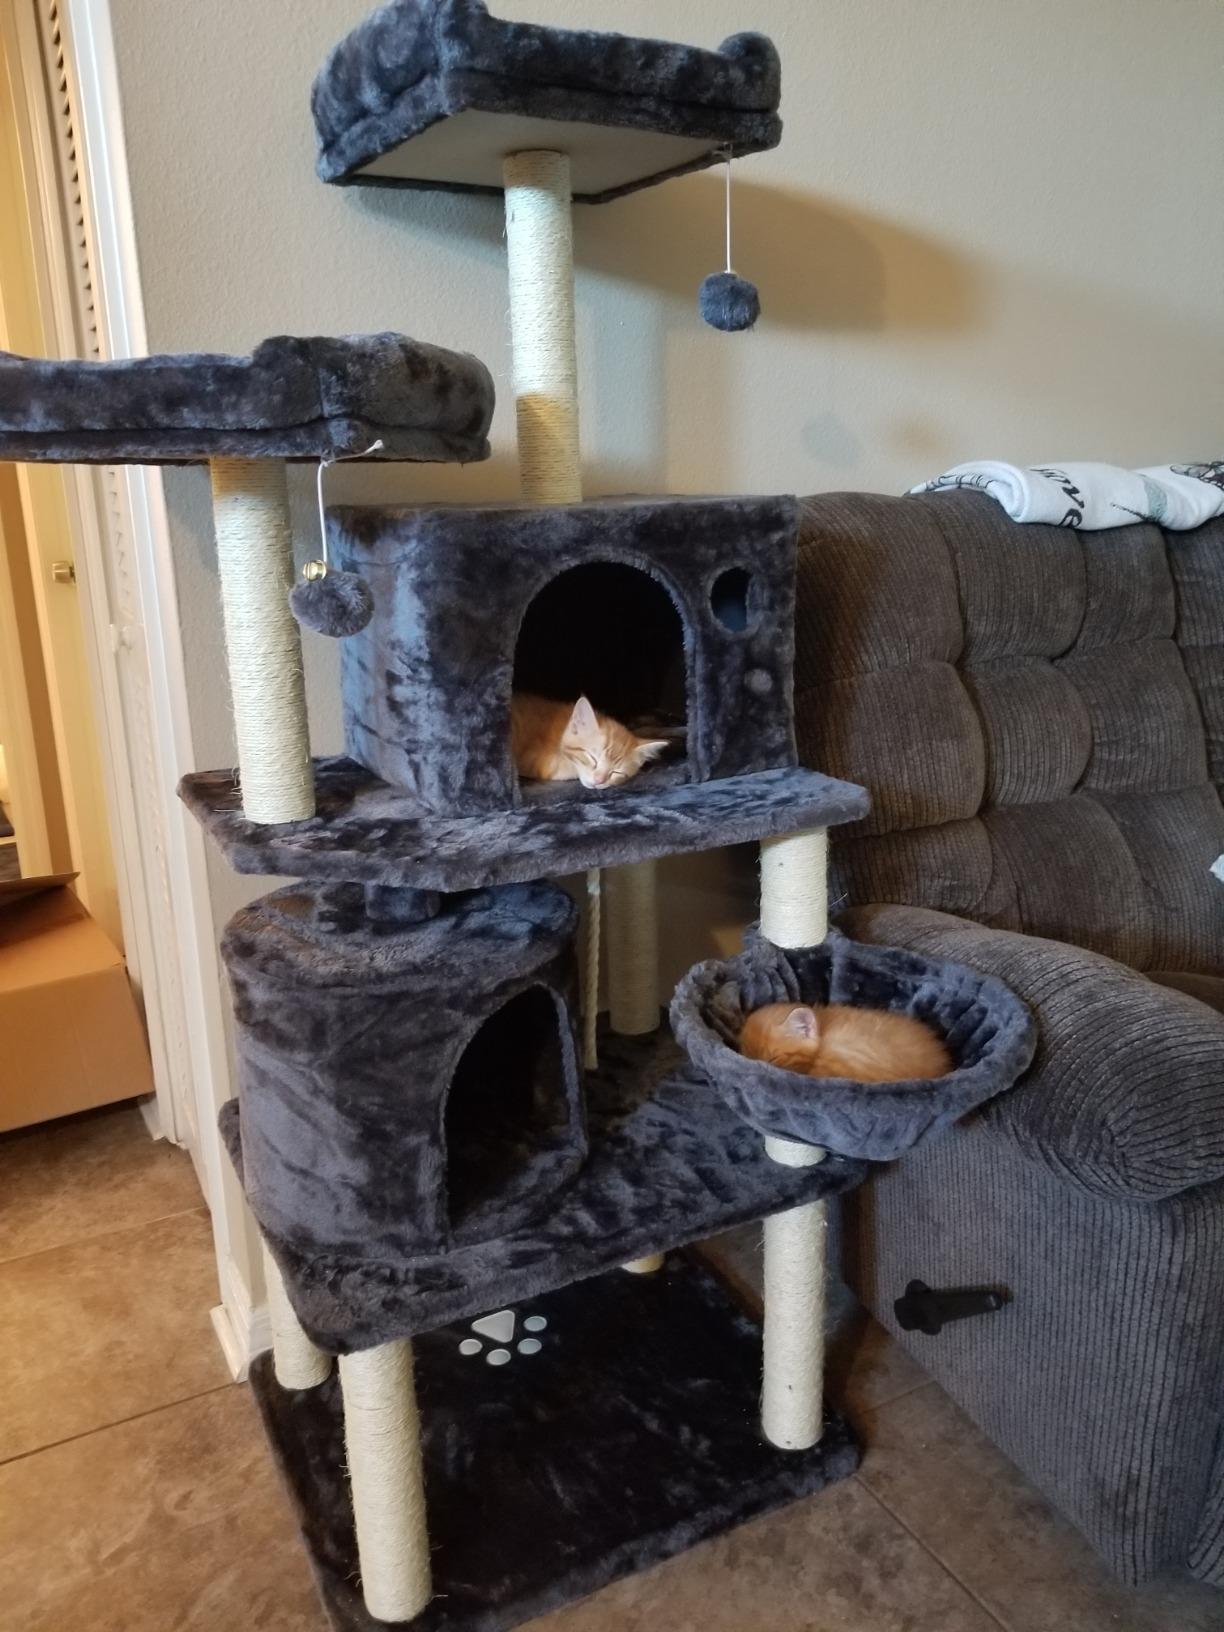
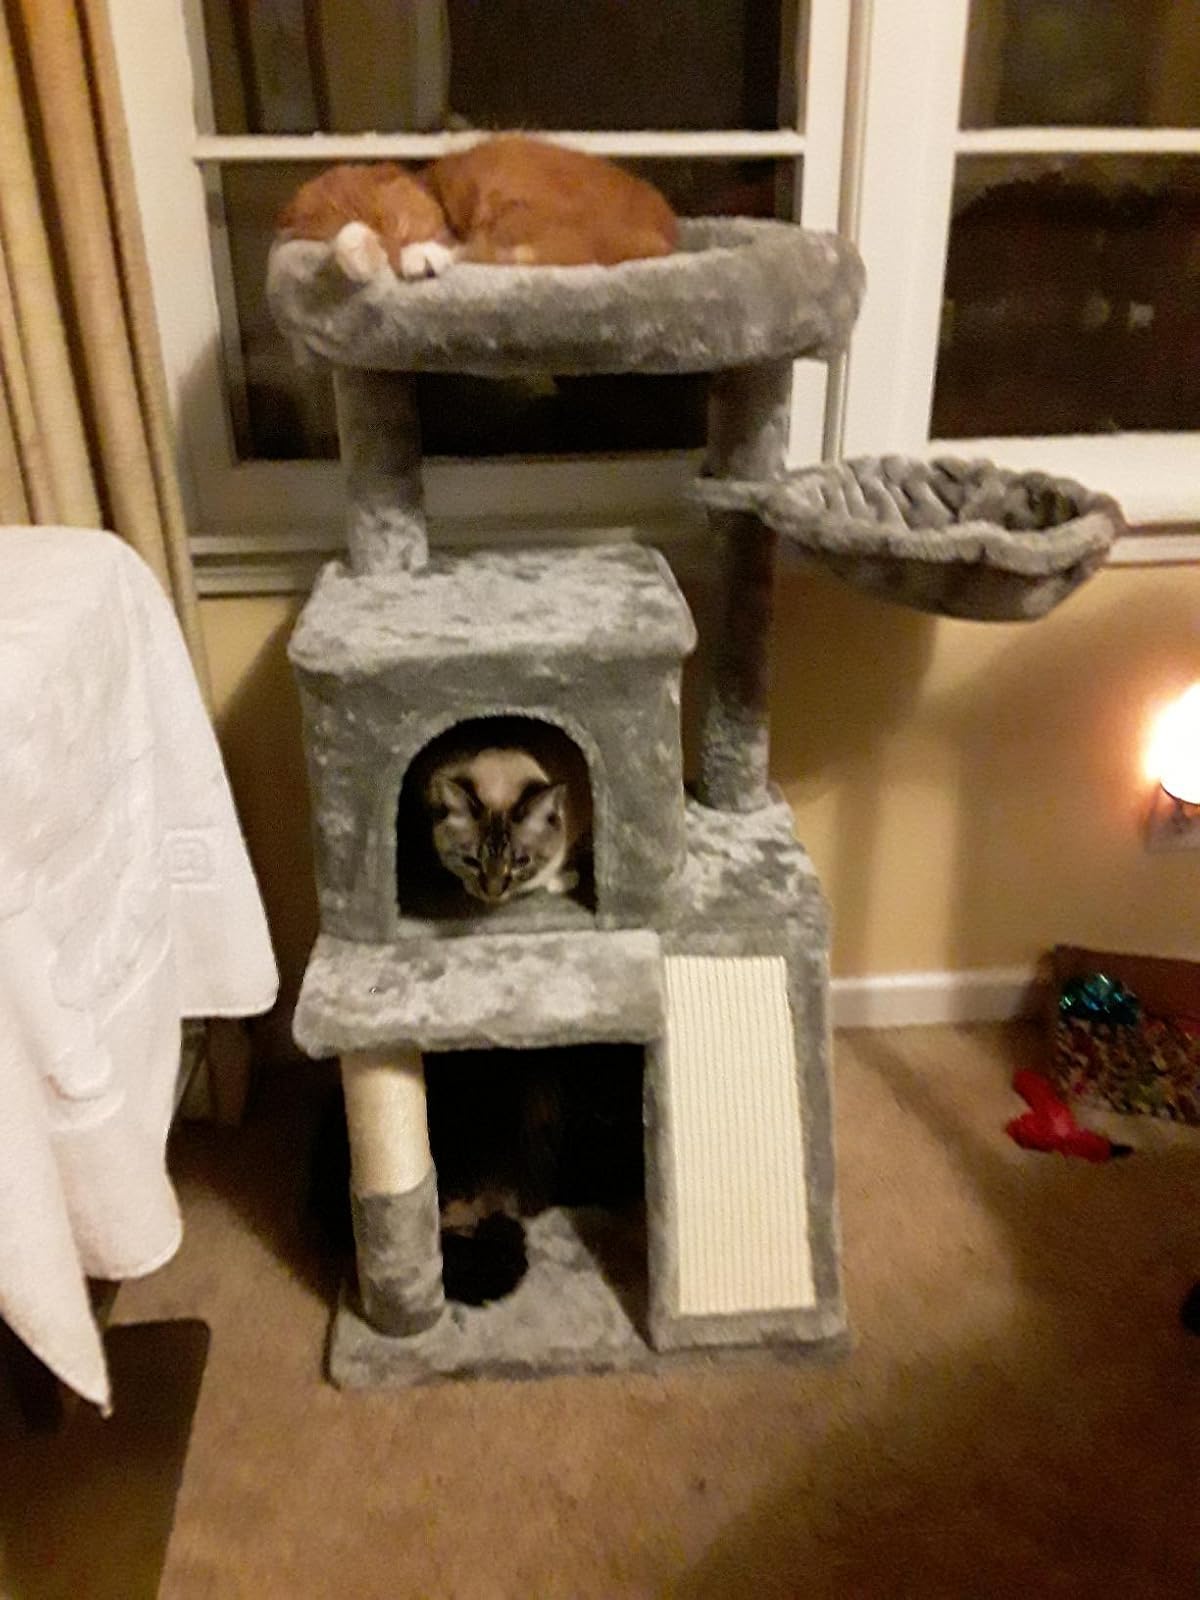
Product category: items_cat tree
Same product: no